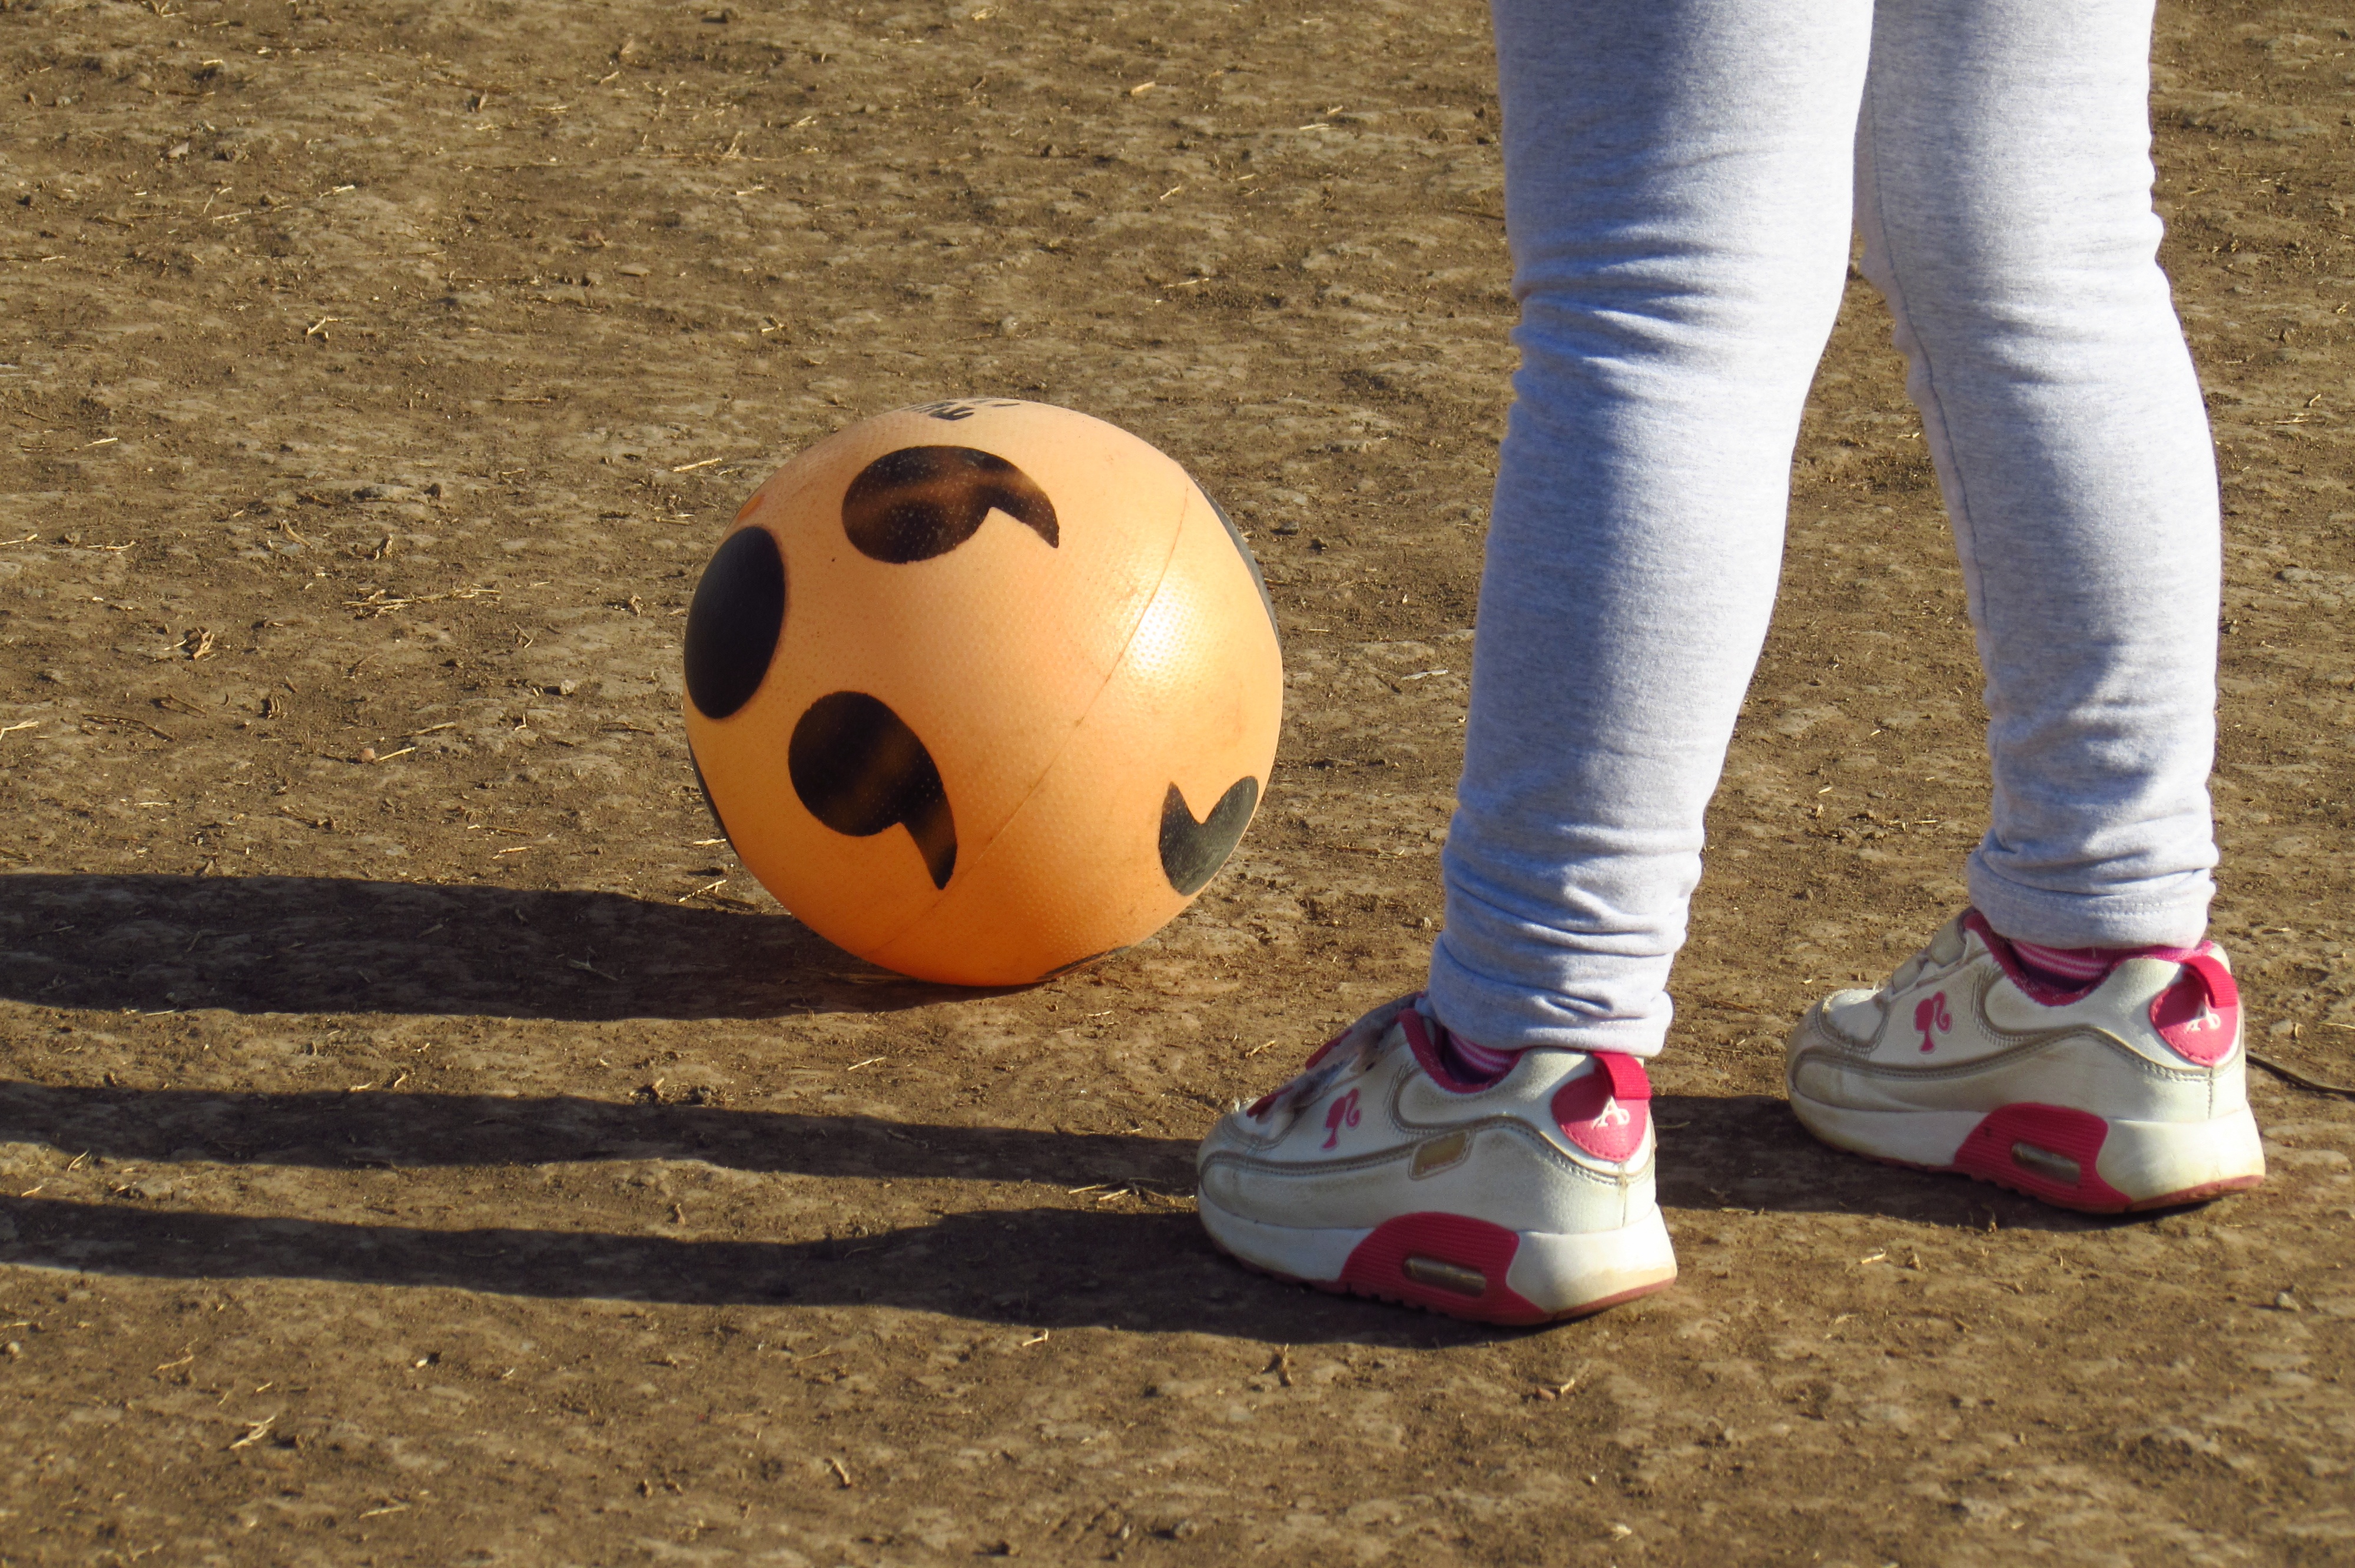
grass, game, play, balloon, soccer, football, sports, legs, party, ball, court